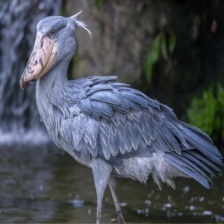
Species: SHOEBILL
Scientific name: BALAENICEPS REX